Yorktown, New York

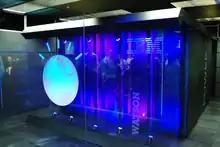
IBM's Watson computer at the Thomas J. Watson Research Center

The main site of the IBM Thomas J. Watson Research Center is located in the Kitchawan part of Yorktown.